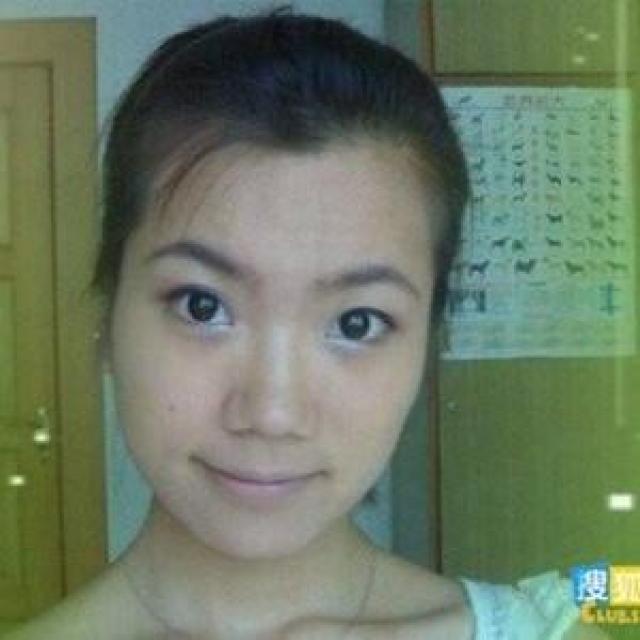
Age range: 21-44